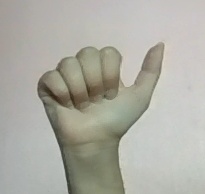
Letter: dhad